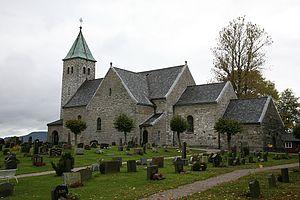
Gjerpen est une ancienne commune du comté de Telemark, en Norvège. Depuis 1964, elle est rattachée à la commune de Skien.